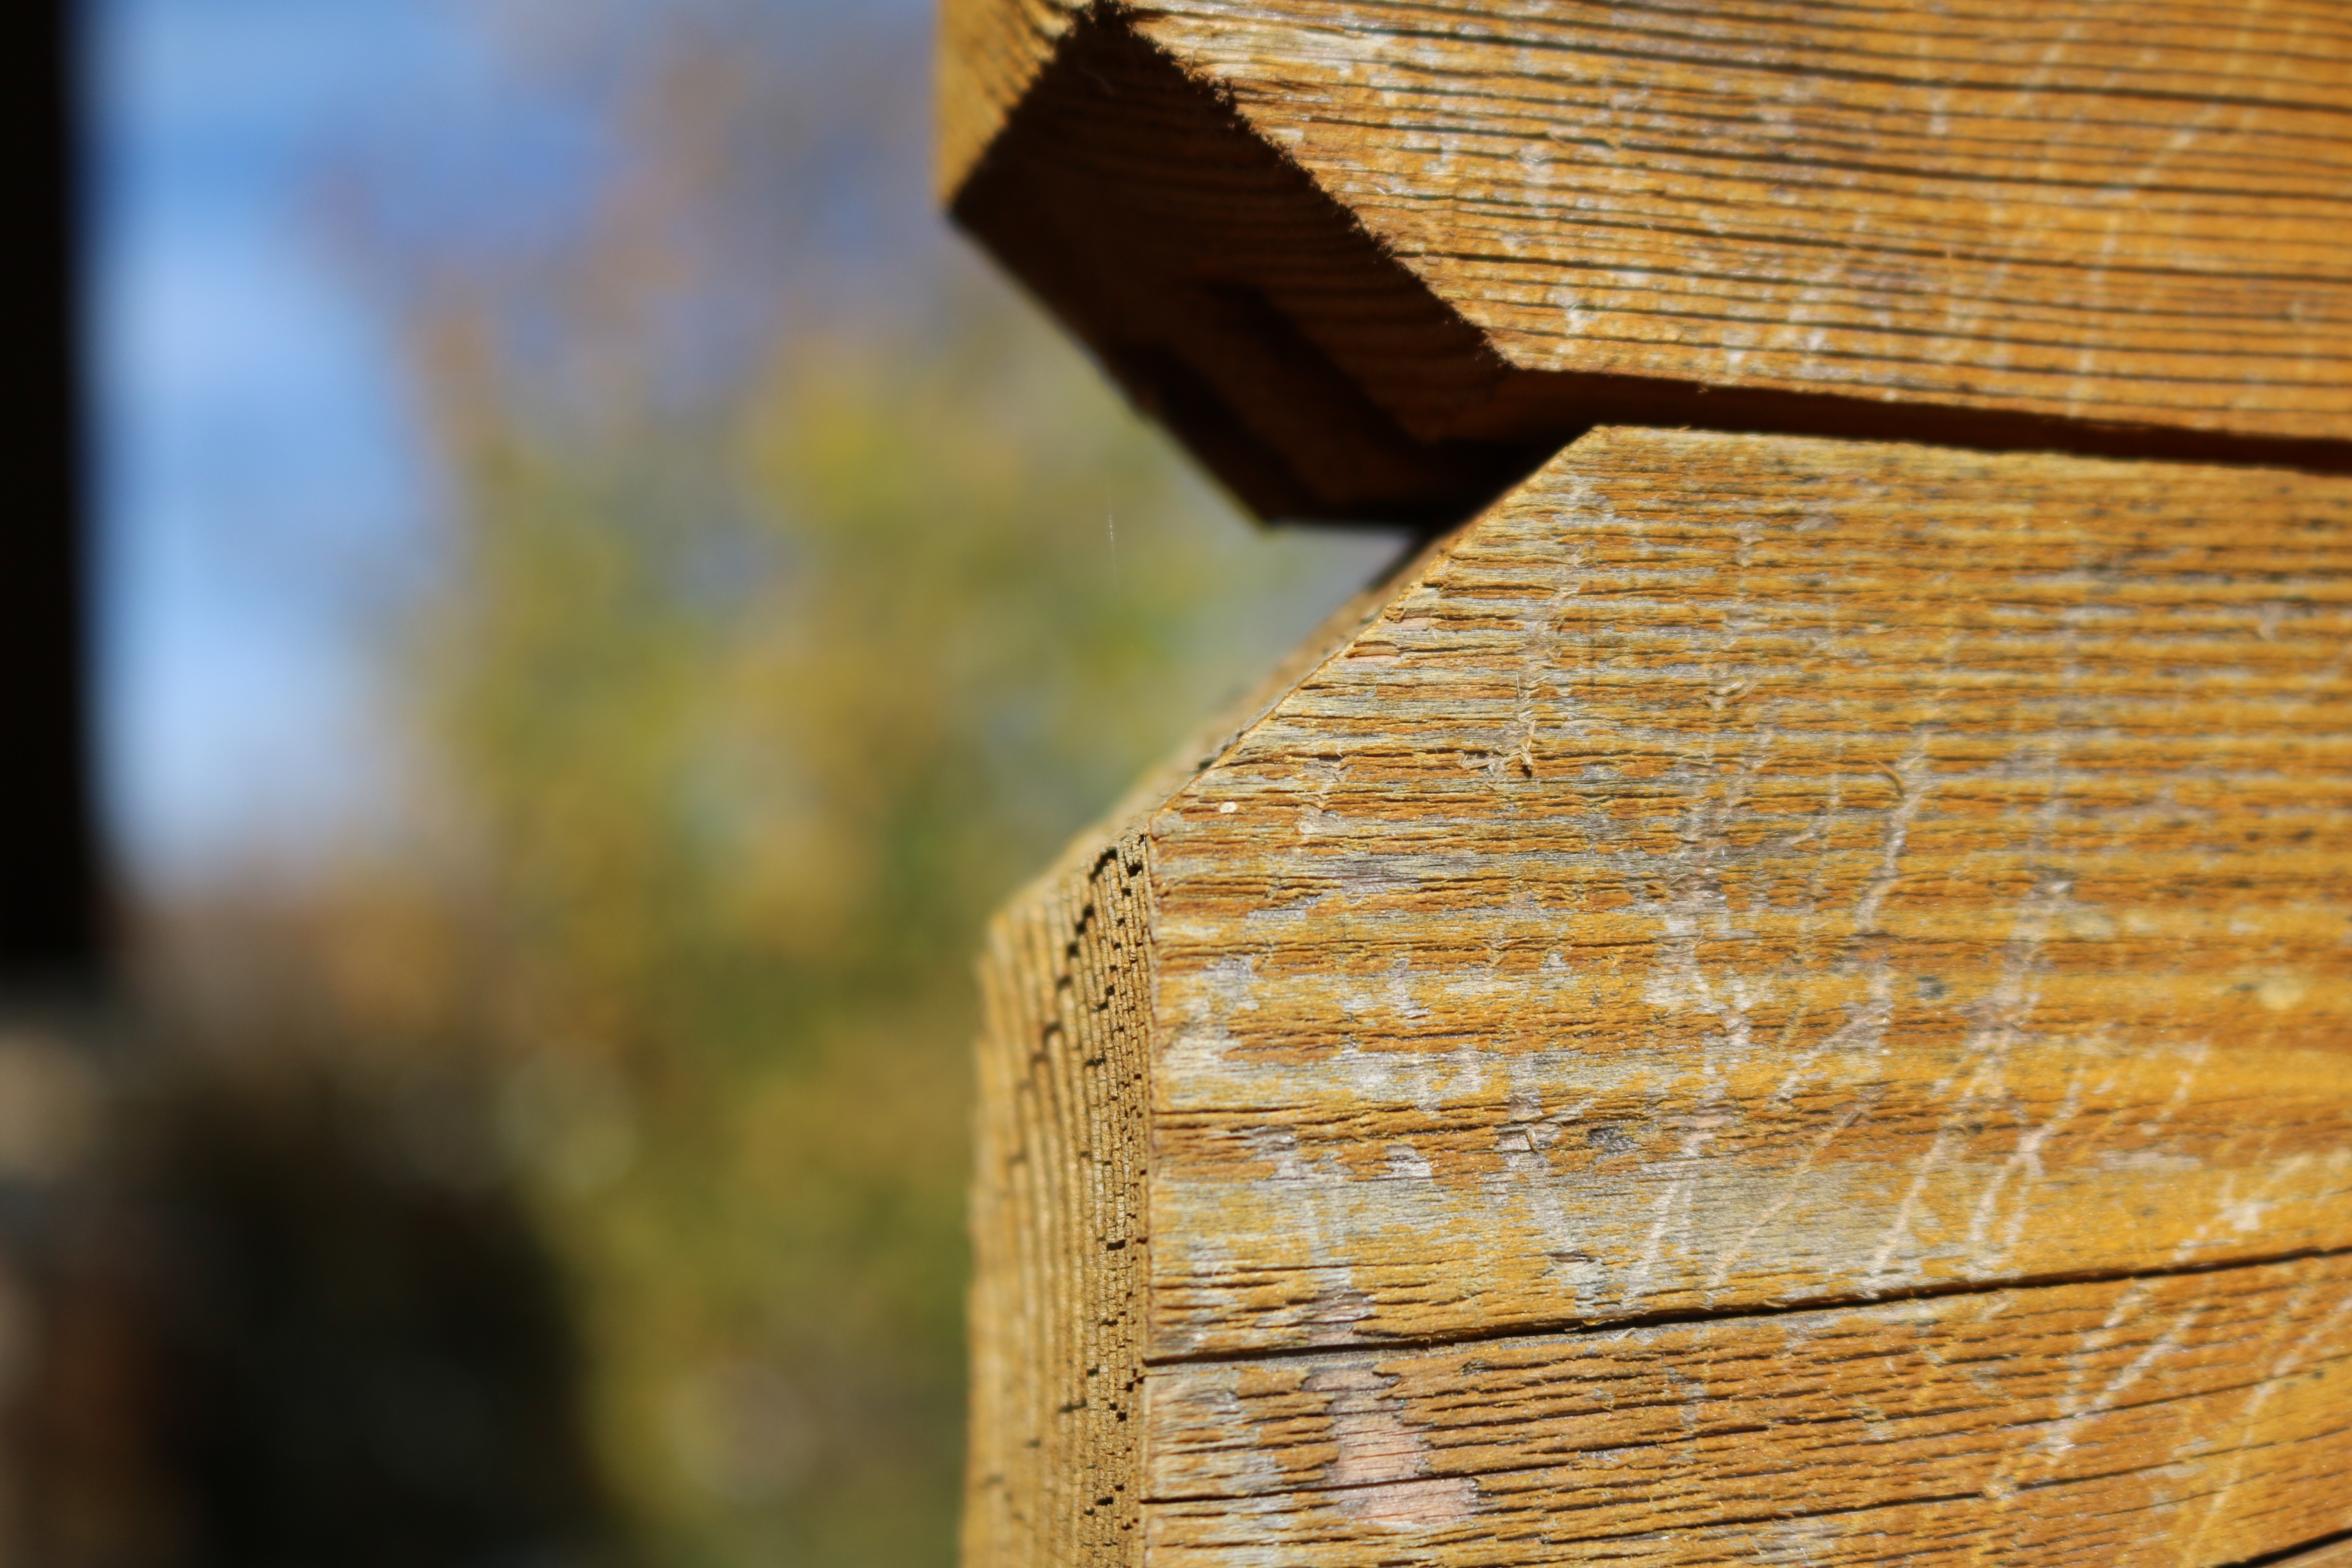
tree, fence, wood, sunlight, leaf, trunk, autumn, agriculture, lumber, close up, boards, privacy, paling, man made object, grass family